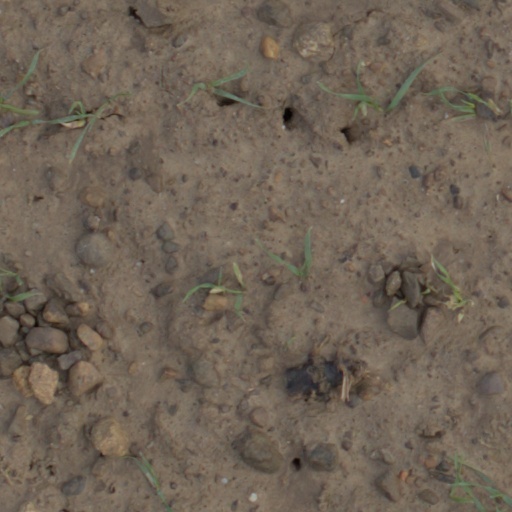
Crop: wheat